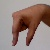
The image shows a hand gesture representing the letter 'Q' in Indian Sign Language.